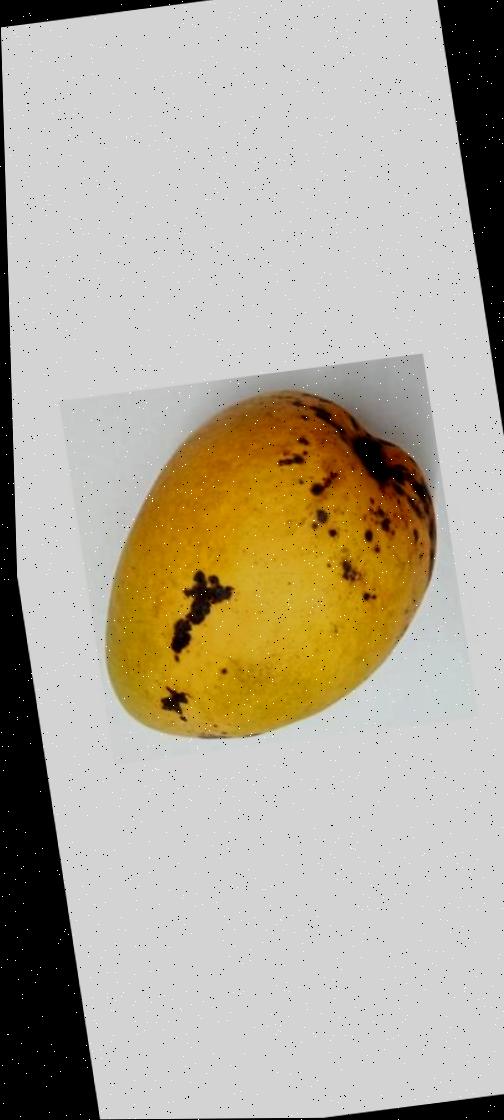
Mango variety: Bari-11